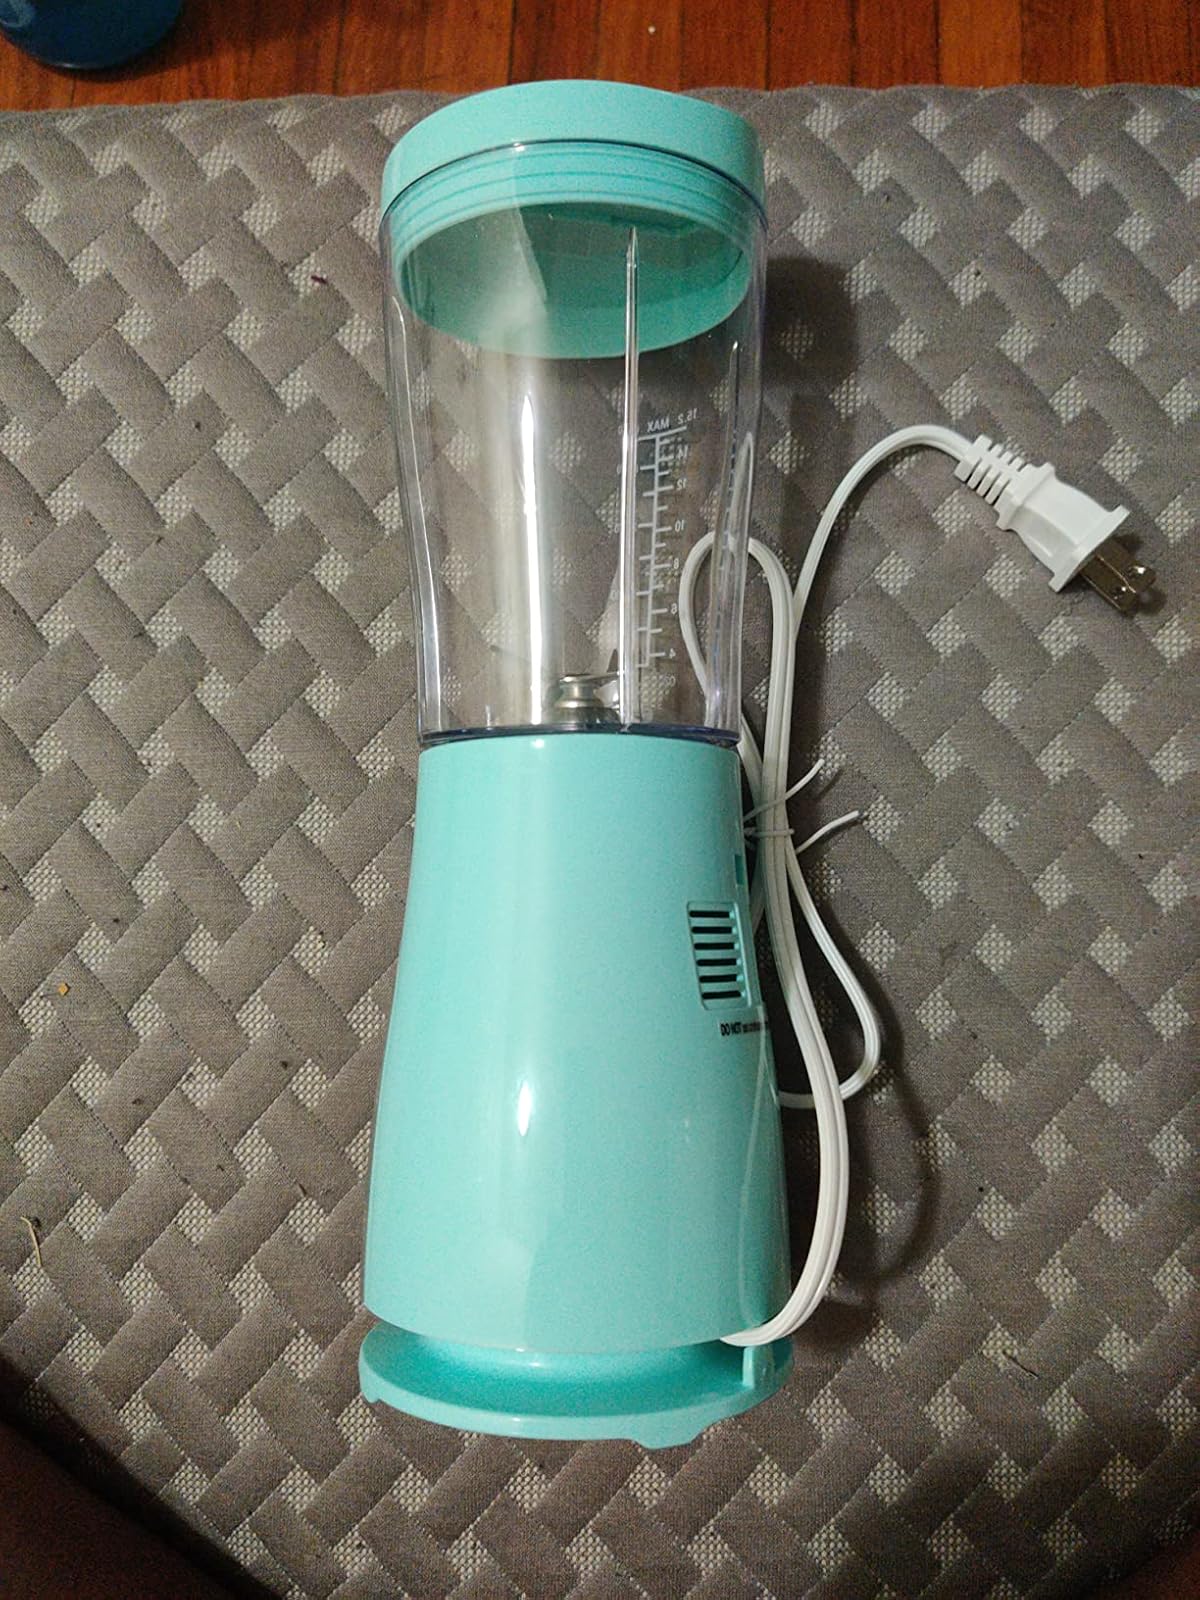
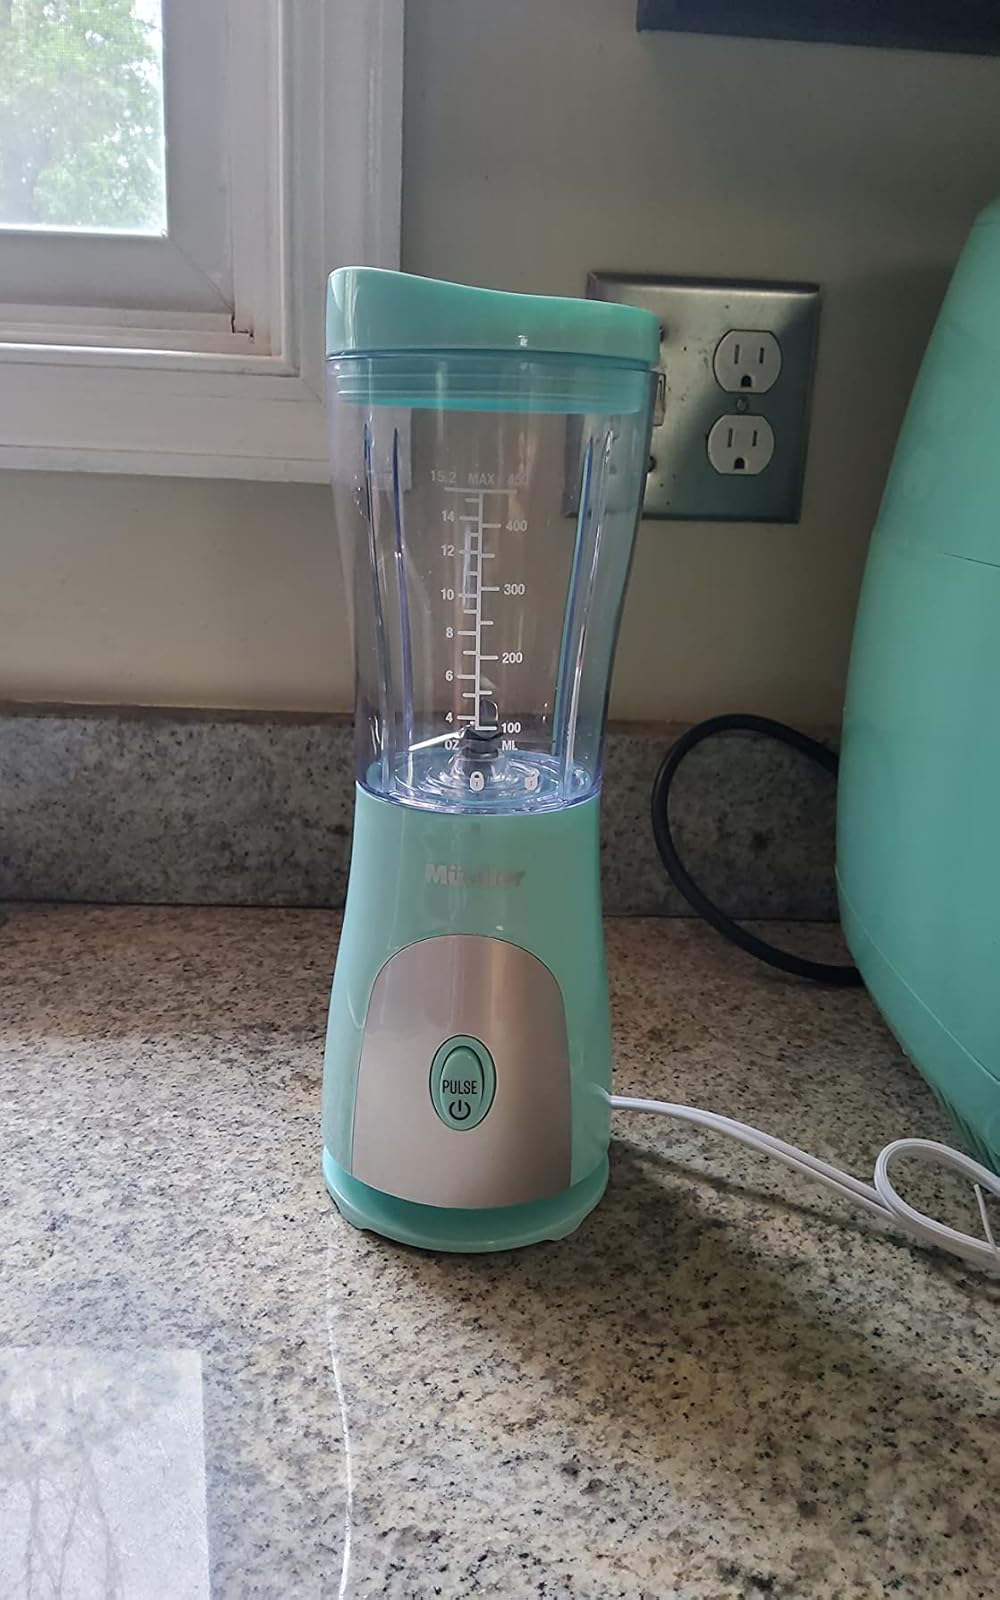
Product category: items_blender
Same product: yes